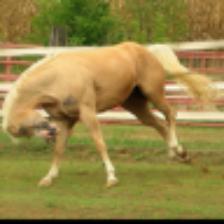
Label: NonHuman